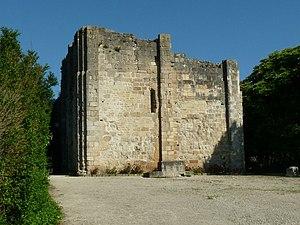
ancien château-fort de Montignac (16), France
Du château de Montignac, situé dans la commune de Montignac-Charente, en Charente, ne subsiste que le donjon.
Cet article contient une liste non exhaustive des châteaux du département de la Charente, correspondant à l'ancienne province de l'Angoumois, avec parties de Saintonge à l'ouest, Périgord au sud-est, Limousin à l'est et Poitou au nord.
Cet article recense les monuments historiques de la Charente, en France.